The Blake School (Minneapolis)

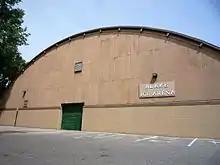
Blake Ice Arena, Blake Campus

Blake competes in the Independent Metro Athletic Conference (IMAC) and formerly in the Tri-Metro Conference, which is part of the Minnesota State High School League. The school athletic teams are named the Blake Bears. The school offers twenty-eight sports, and fields over fifty athletic teams. The school also recognizes club sports, including Ultimate Frisbee, and Sailing. They are also recognized for having their hockey team in a cameo for the 1996 Disney movie "" when the movie was shot on set at Blake's Hopkins campus hockey arena; they came from behind down 9–0 to tie the Ducks 9-9, with 9 third period goals.